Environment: real
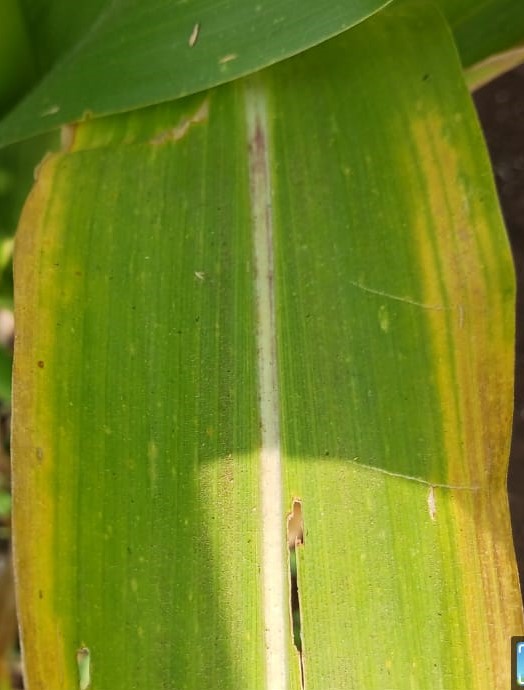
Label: potassium_deficiency